Second Congo War

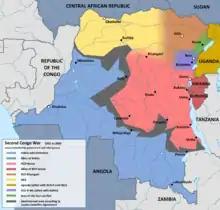
Estimate of territory held by factions in 2001 to 2003.

In 2002, Rwanda's situation in the war began to worsen. Many members of the RCD either gave up fighting or decided to join Kabila's government. Moreover, the Banyamulenge, the backbone of Rwanda's militia forces, became increasingly tired of control from Kigali and the unending conflict. A number of them mutinied, leading to violent clashes between them and Rwandan forces.